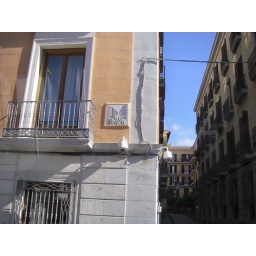
Picture road signs in Madrid